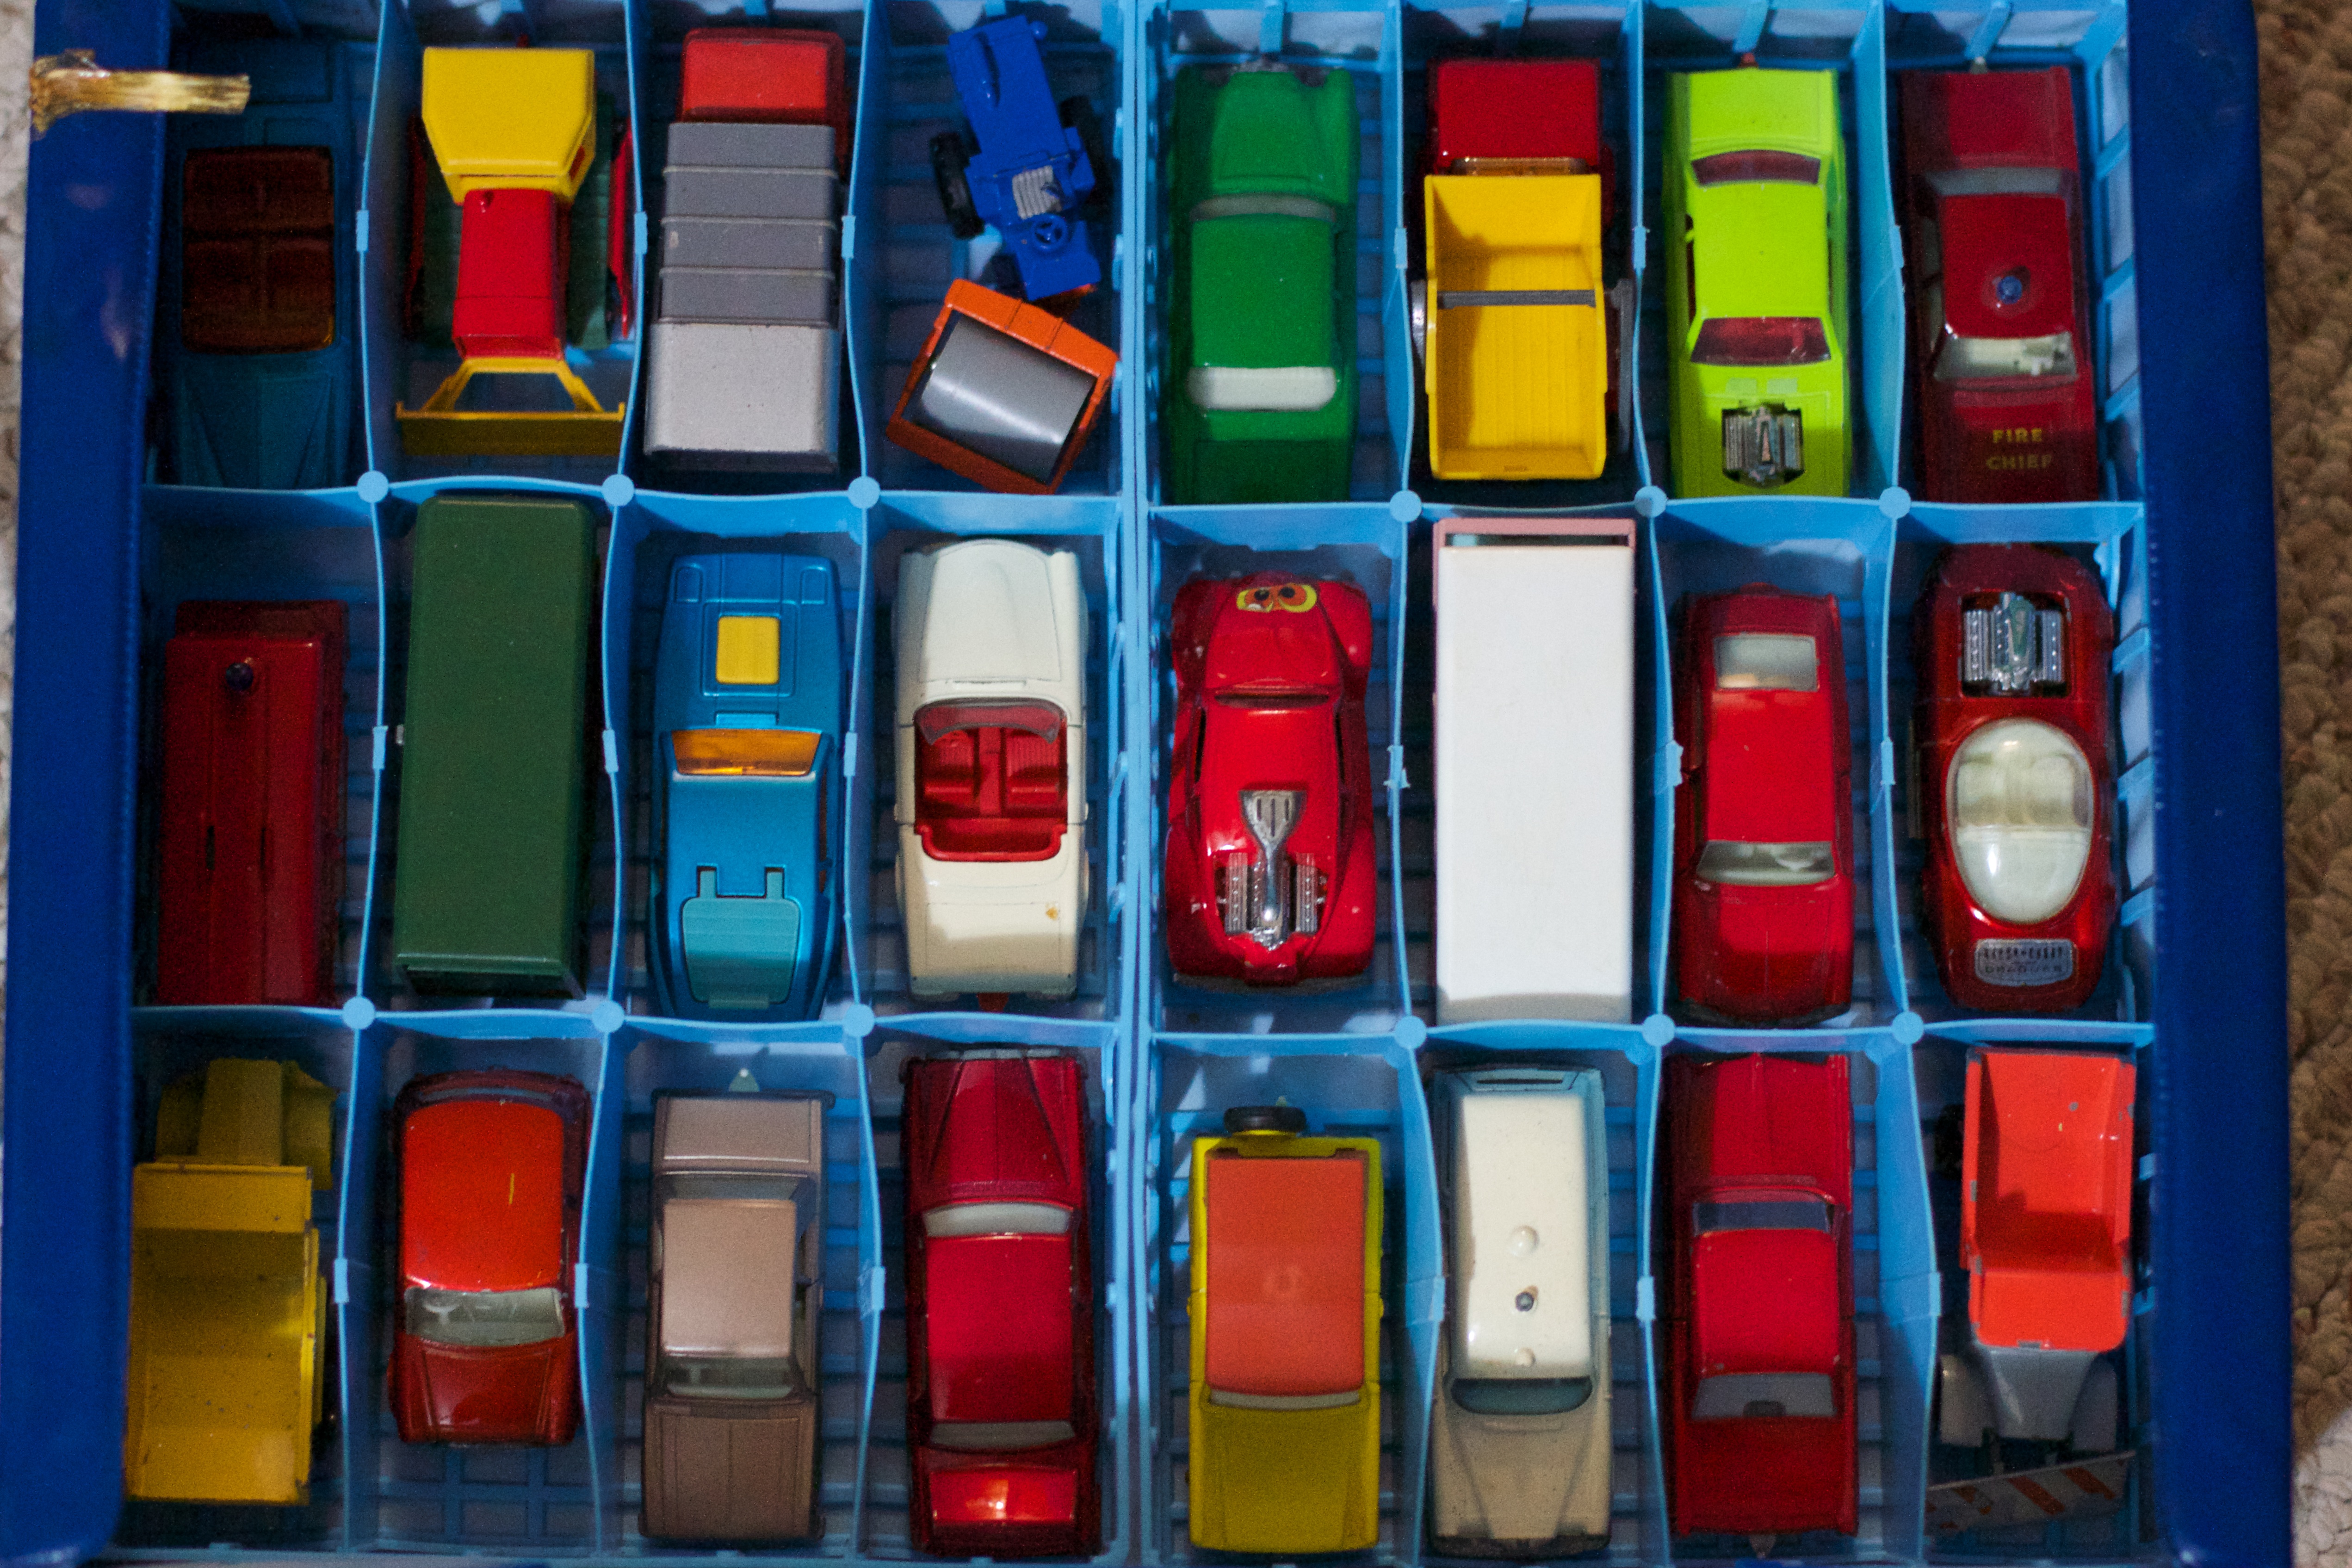
glass, red, color, blue, toy, art, design, shape, matchbox, acrylic paint